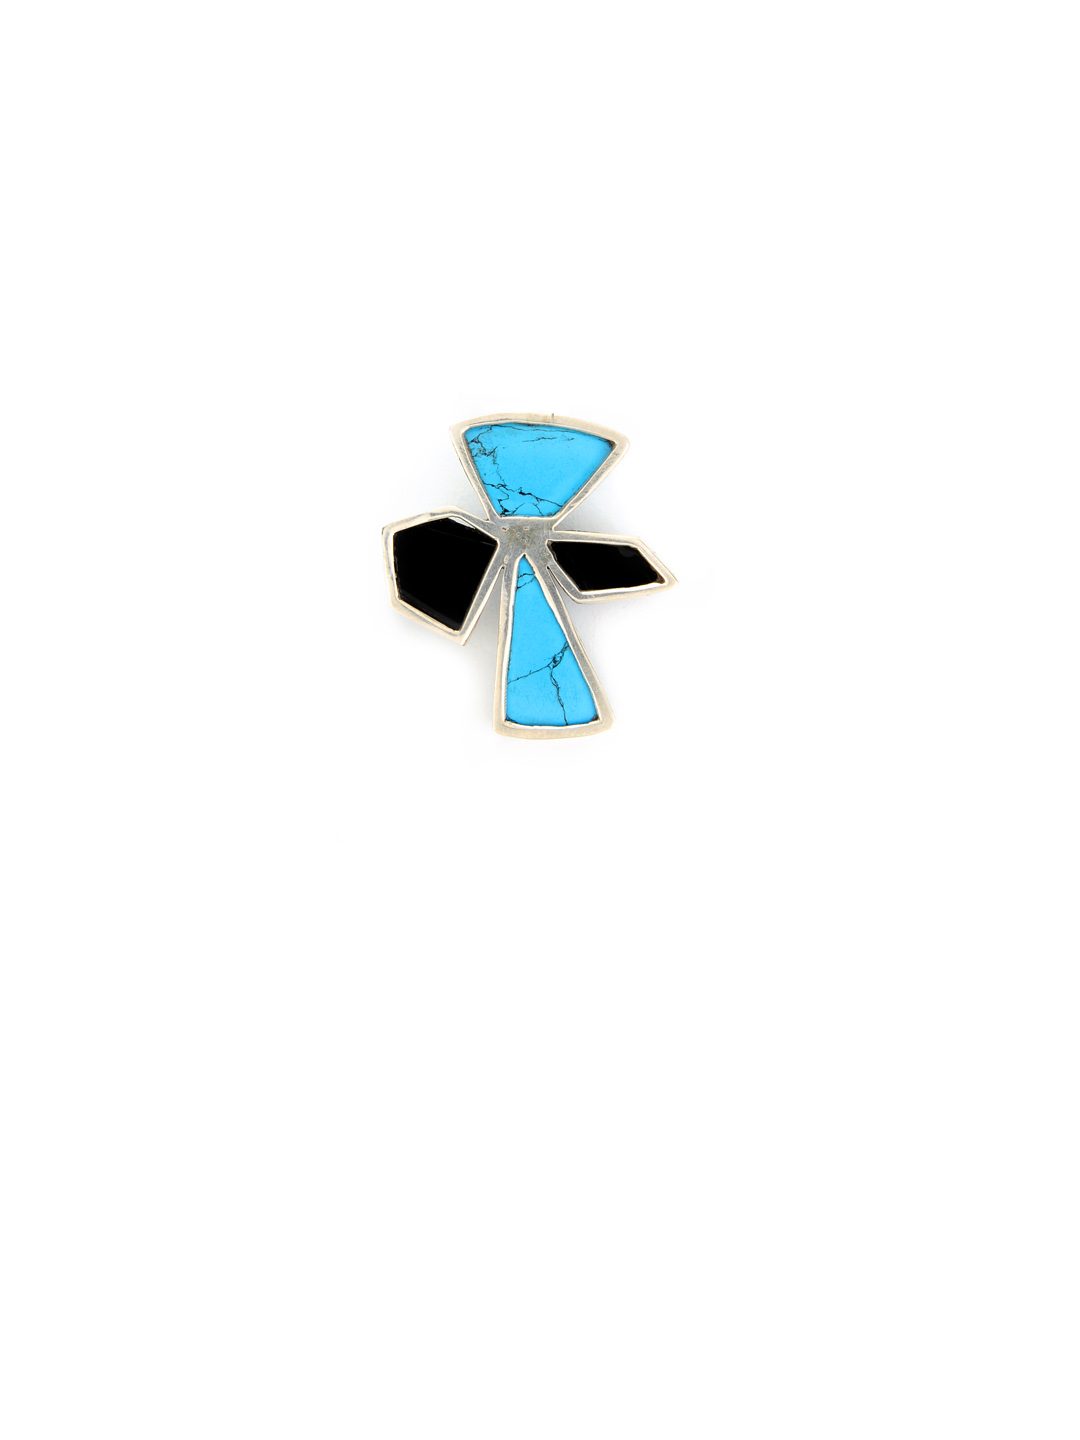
Rreverie Women Blue Pendant
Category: Accessories / Jewellery / Pendant
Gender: Women
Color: Blue
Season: Fall 2012
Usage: Casual